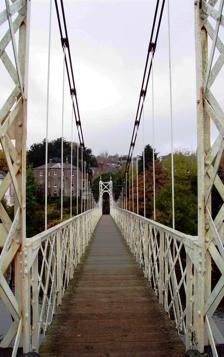
Building: Daly's Bridge
Country: Ireland
Year built: 1926
Pedestrian bridge in Cork, Ireland For the village in County Cavan, see Mountnugent . Daly's Bridge Droichead Uí Dhálaigh Looking north across the bridge Coordinates 51°53′48″N 8°29′57″W / 51.89655°N 8.49922°W / 51.89655; -8.49922 Carries Pedestrians Crosses River Lee Locale Cork , Ireland Other name(s) Shakey Bridge Characteristics Design Suspension bridge Material Wrought iron Total length 160 feet (49 m) Width 4 + 1 ⁄ 2 feet (1.4 m) History Constructed by David Rowell & Co. Opened 1927 Rebuilt 2019–2020 Location Daly's Bridge is a pedestrian bridge spanning the River Lee in Cork , Ireland . Known locally as the Shakey Bridge , it joins Sunday's Well on the north side to Fitzgerald's Park in the Mardyke area on the south. Completed in 1926 and opened in 1927, it is the only suspension bridge in Cork City. It was constructed by the London -based David Rowell & Company to the design of Stephen W. Farrington, the Cork City Engineer. Constructed primarily of wrought iron , the bridge spans 160 feet (49 m), and the timber-planked walkway is 4 + 1 ⁄ 2 feet (1.4 m) wide. The bridge takes its official name from Cork businessman James Daly, who contributed to the cost of the bridge. Its colloquial name (the "Shakey Bridge" or "Shaky Bridge") derives from the movement of the platform when running or jumping on the bridge. In August 2019, work began on restoration of the bridge. It was dismantled into four sections and removed so that repair of the bridge structure could be carried out. In July 2020, it was reported that while the structure of the bridge had been reinstalled, "several weeks of work" were required before it would reopen. It was reopened to the public in December 2020. The bridge is listed on Cork City Council 's Record of Protected Structures . See also Shakkin' Briggie (Over the River Dee in Scotland ) References